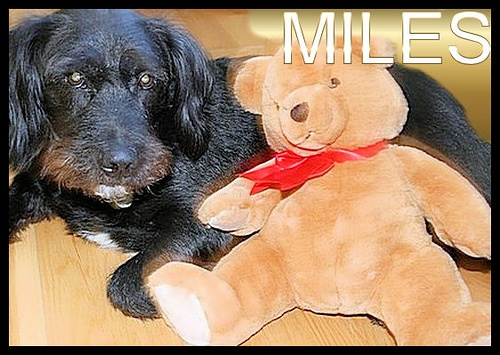
A dog that is laying down with a stuffed bear.
The teddy bear was leaning up against the dog.
The black dog is lying next to a stuffed teddy bear.
A dog sits with a teddy-bear with the word "Miles" above their heads.
A dog laying on its side on the floor next to a teddy bear.